Moisés de Lemos Martins

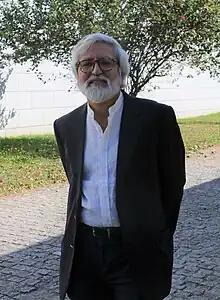

Moisés de Lemos Martins (born March 8, 1953) is a full professor at the Department of Communication Sciences, University of Minho. He is the Director of CECS – the Communication and Society Research Centre, which he founded in 2001, and of the Virtual Museum of Lusophony, which he set up in 2017. He is also the director of the scientific journals "Comunicação e Sociedade (Communication and Society)", "Revista Lusófona de Estudos Culturais/Lusophone Journal of Cultural Studies", and the "Vista". He launched the former in 1999, the second in 2013, and the latter in 2020. He is a sociologist and communication theorist, as well as an essayist and regular contributor to the media.